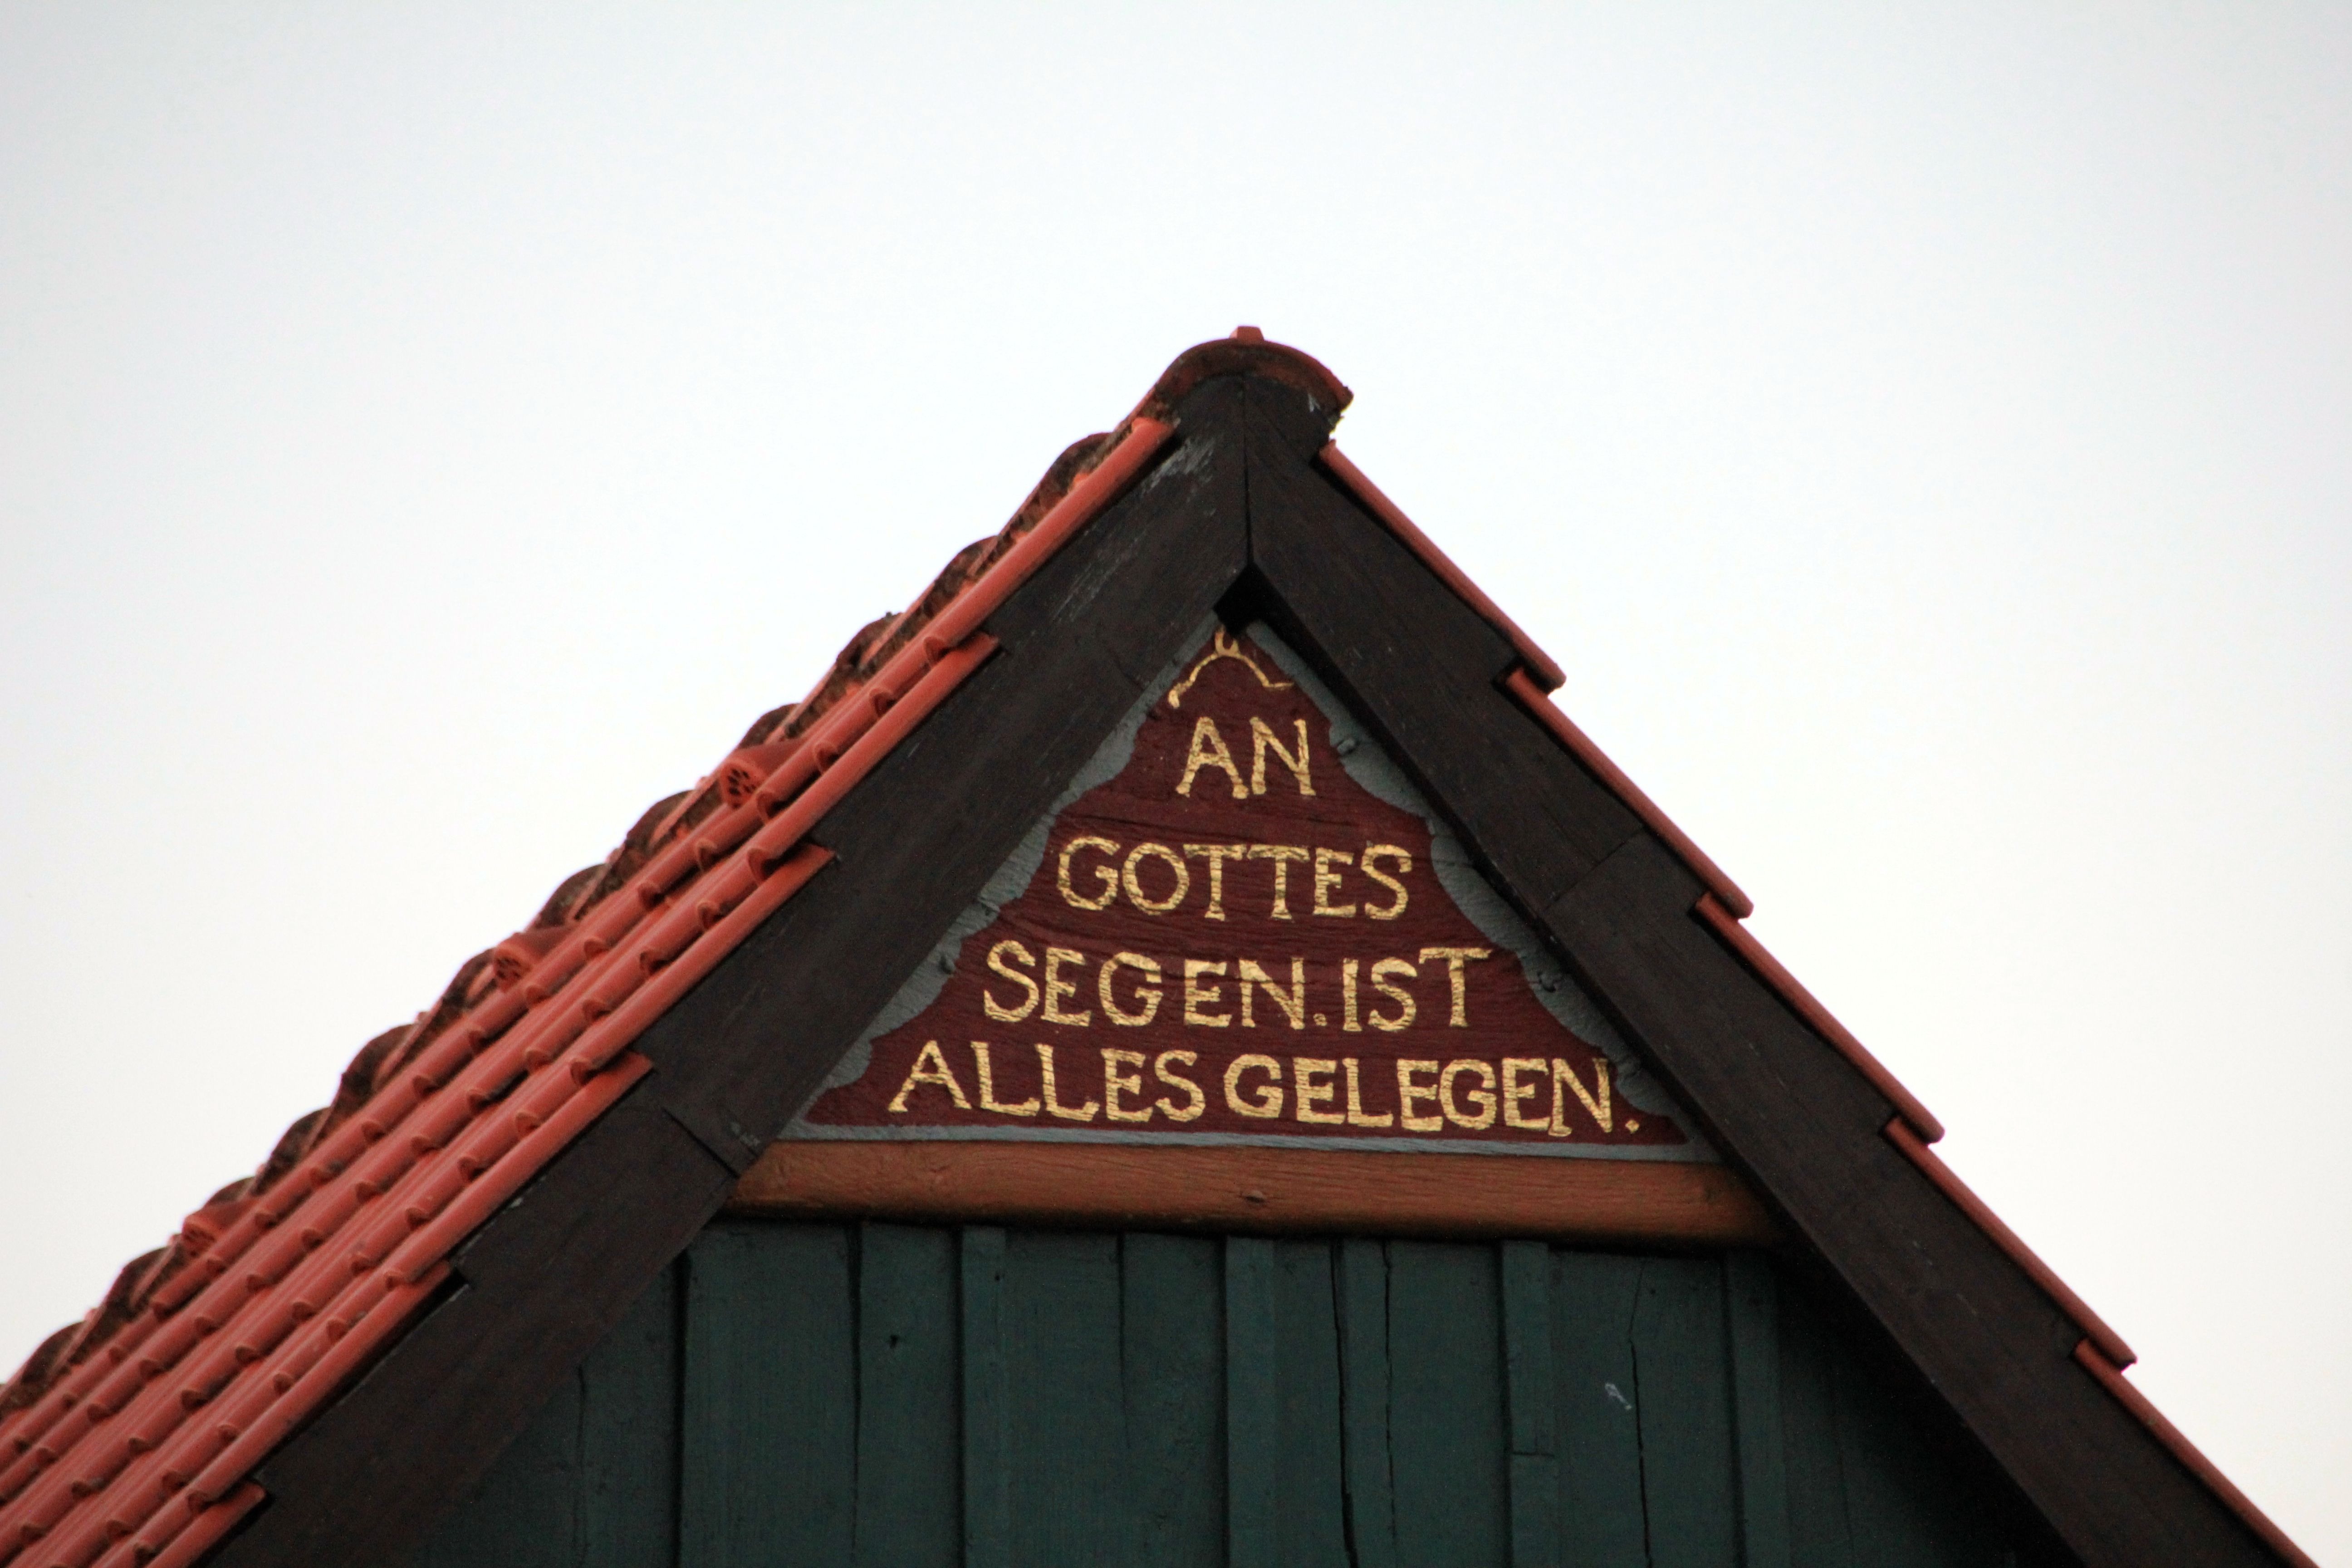
sky, wood, roof, building, home, landmark, facade, font, gold, inscription, angle, blessing, gable, house inscription, gold font